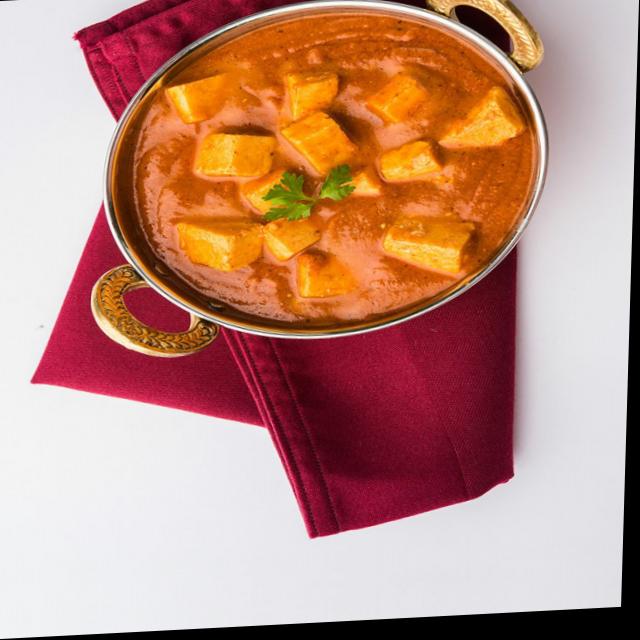
Dish: shahi_paneer